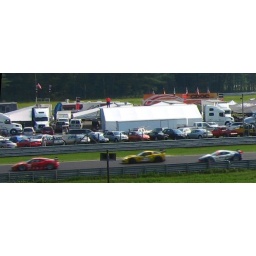
Corvette Racing C6R GT1 car surrounded by Ferrari GT2 cars